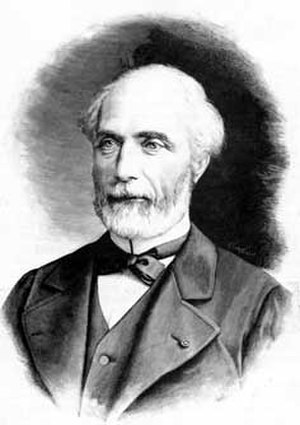
Charles de Freycinet
Charles de Freycinet.
Charles Louis de Saulces de Freycinet var Frankrigs premierminister i 1879-80, 1882, 1886 og 1890-92.